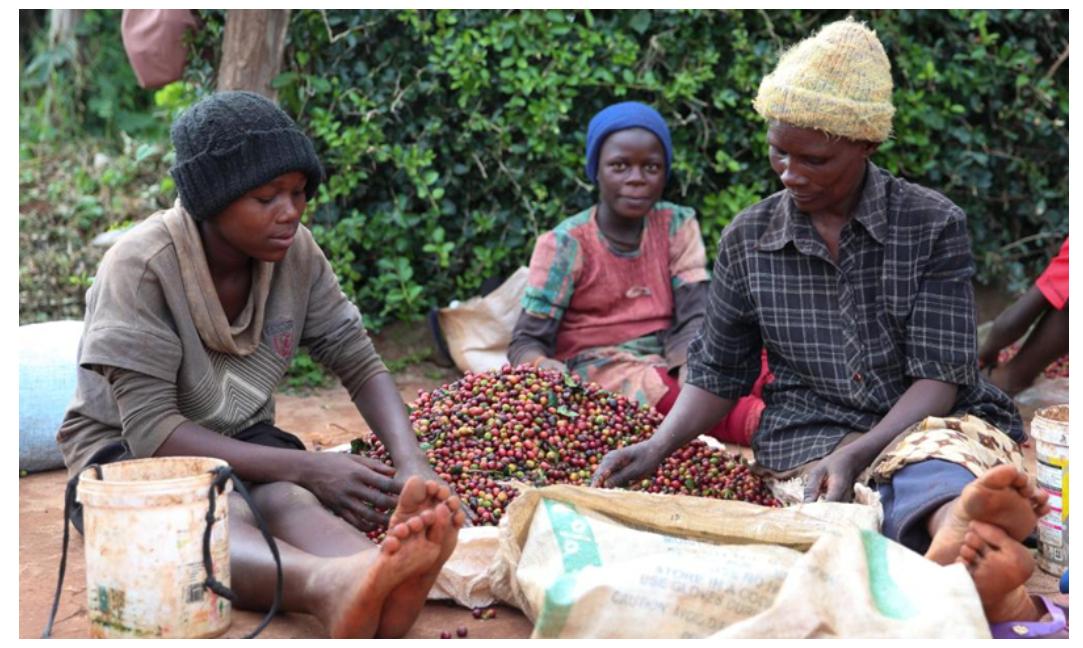
Wakulima kadhaa wanawake wakiwa wameketi chini wakiendelea na zoezi la kuchambua maharage ya kahawa yaliyokwisha kuiva na kuyaweka kwenye gunia lililopo mbele yao, zao hili hutumika kama zao la biashara kwani wasaidie wakulima hawa kupata kipato pale litakapopelekwa sokoni kwa ajili ya mauzo.